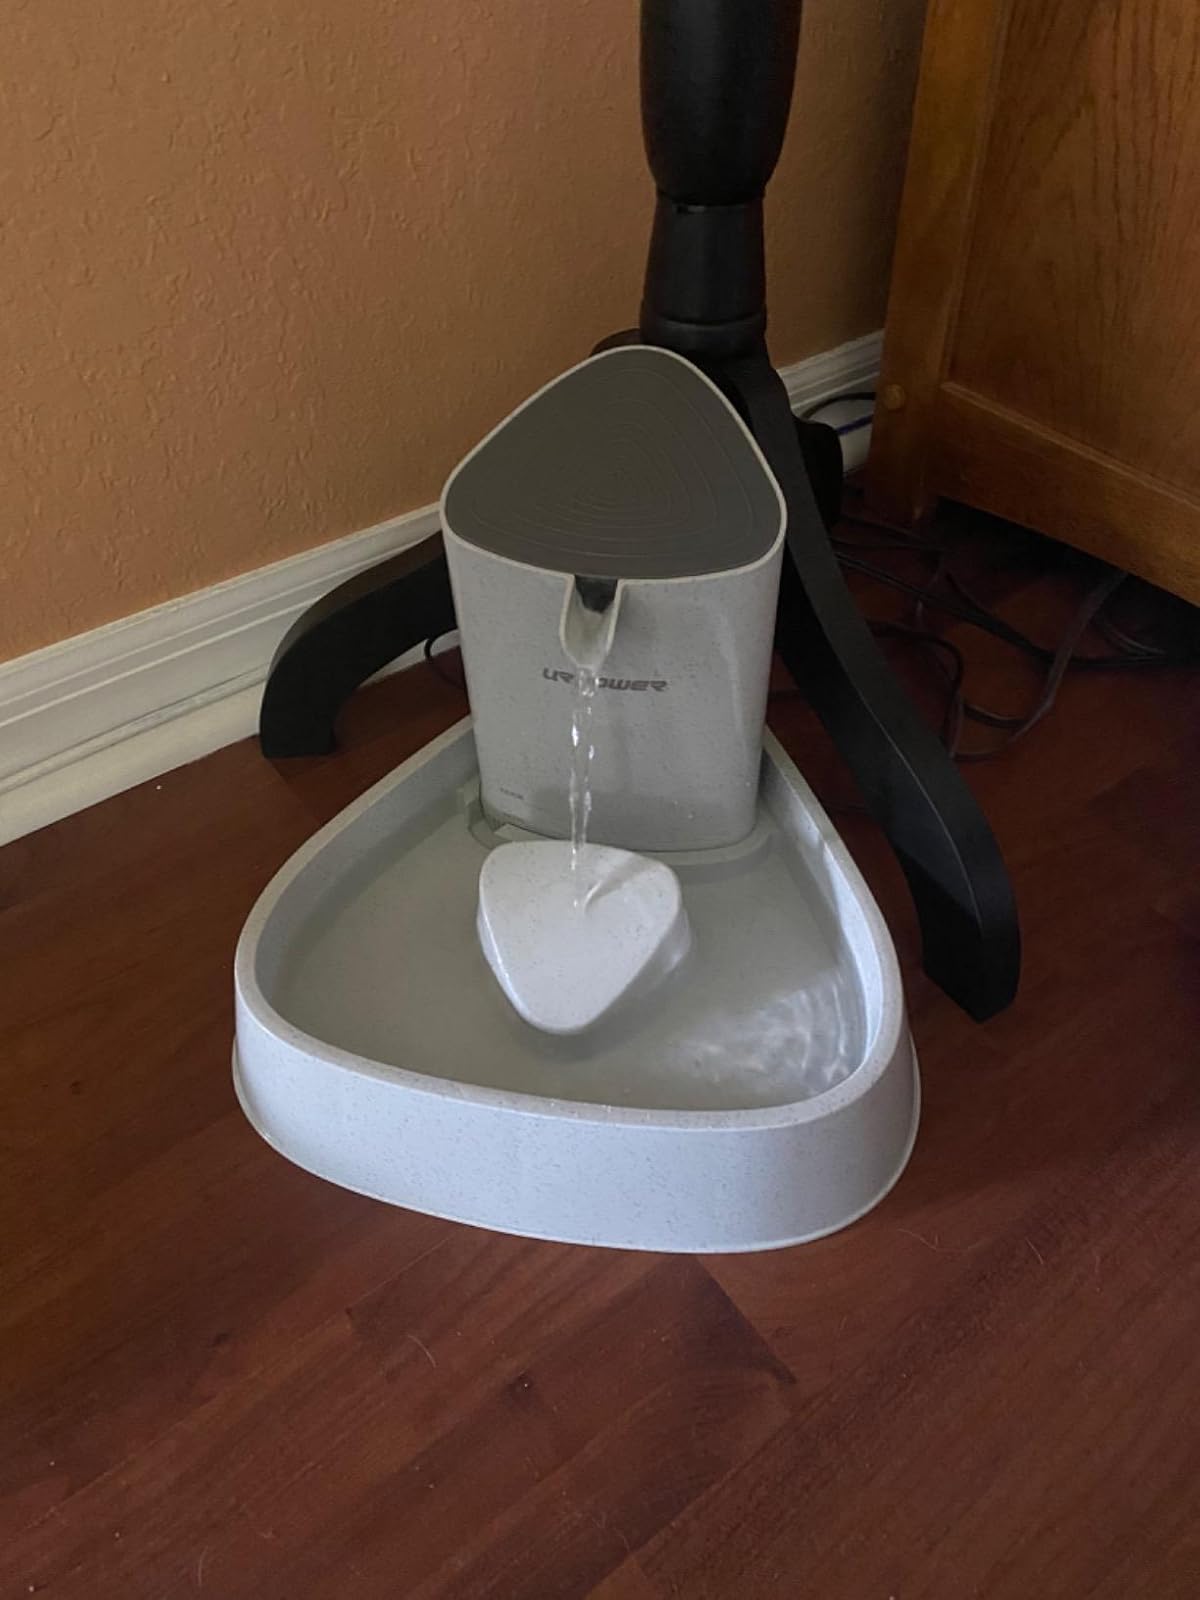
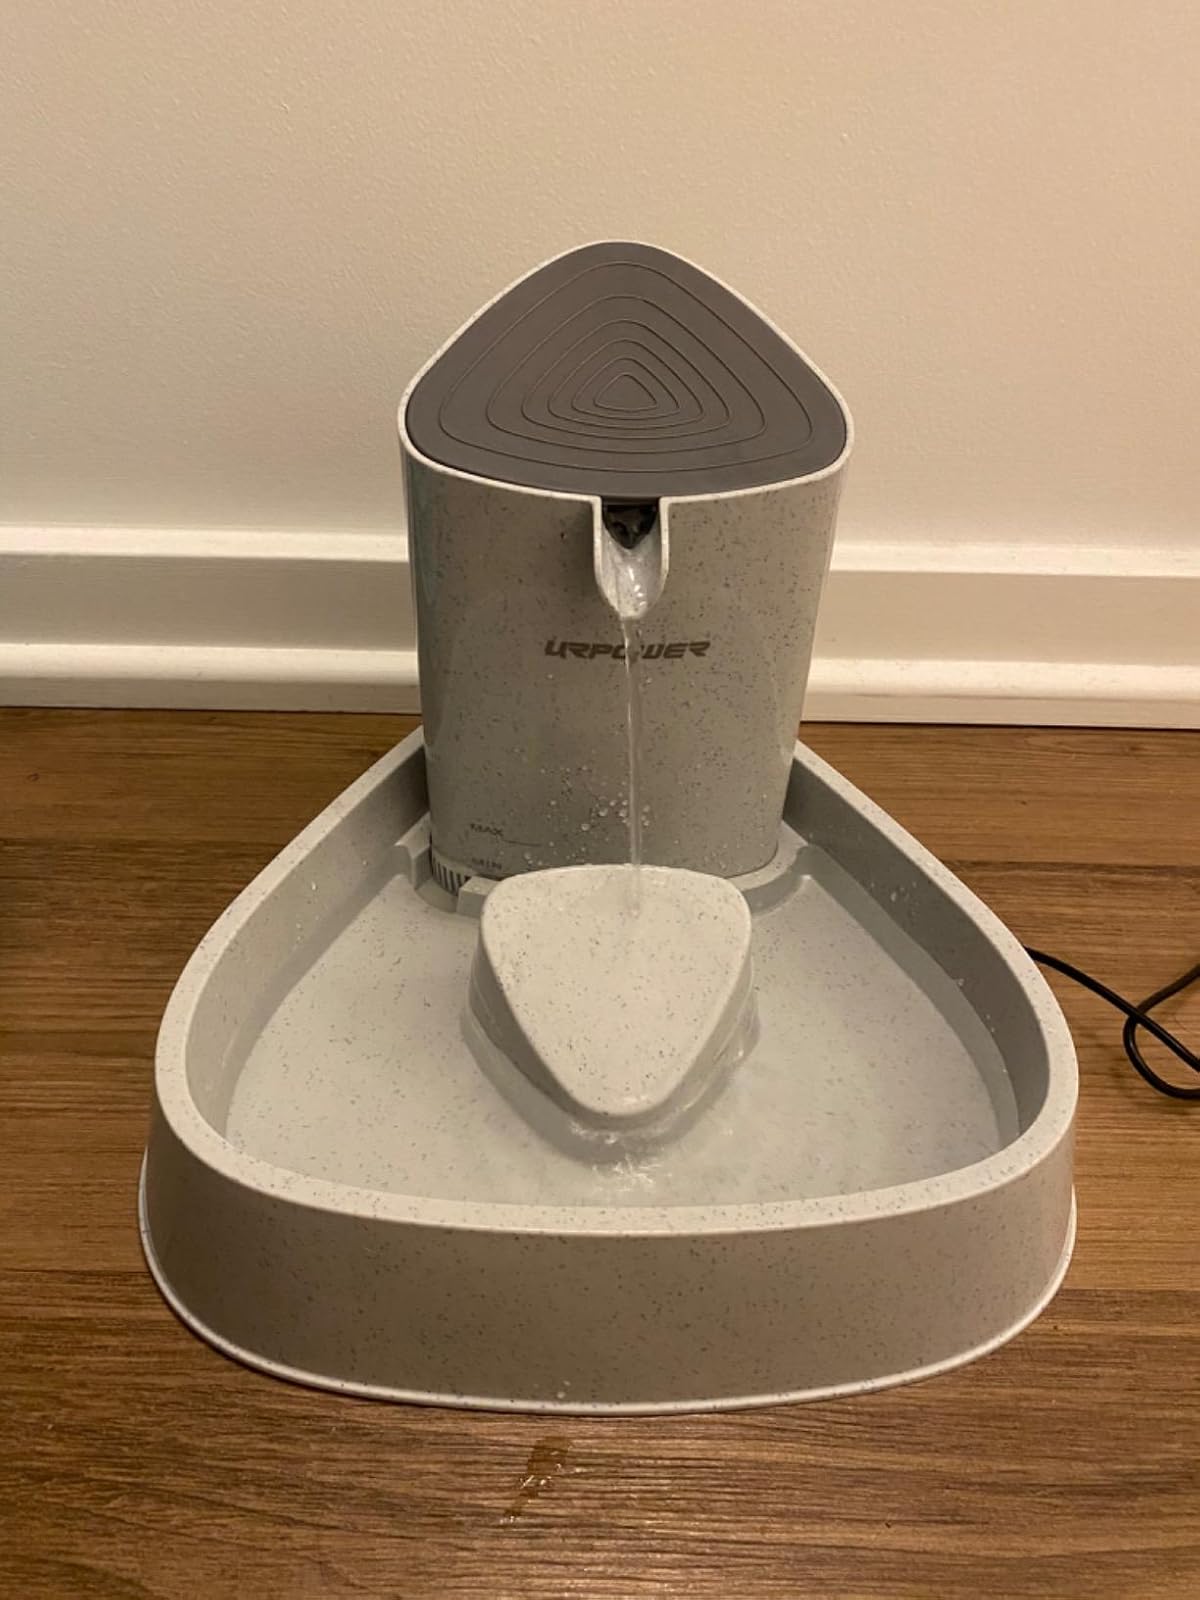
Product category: items_bowl
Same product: yes